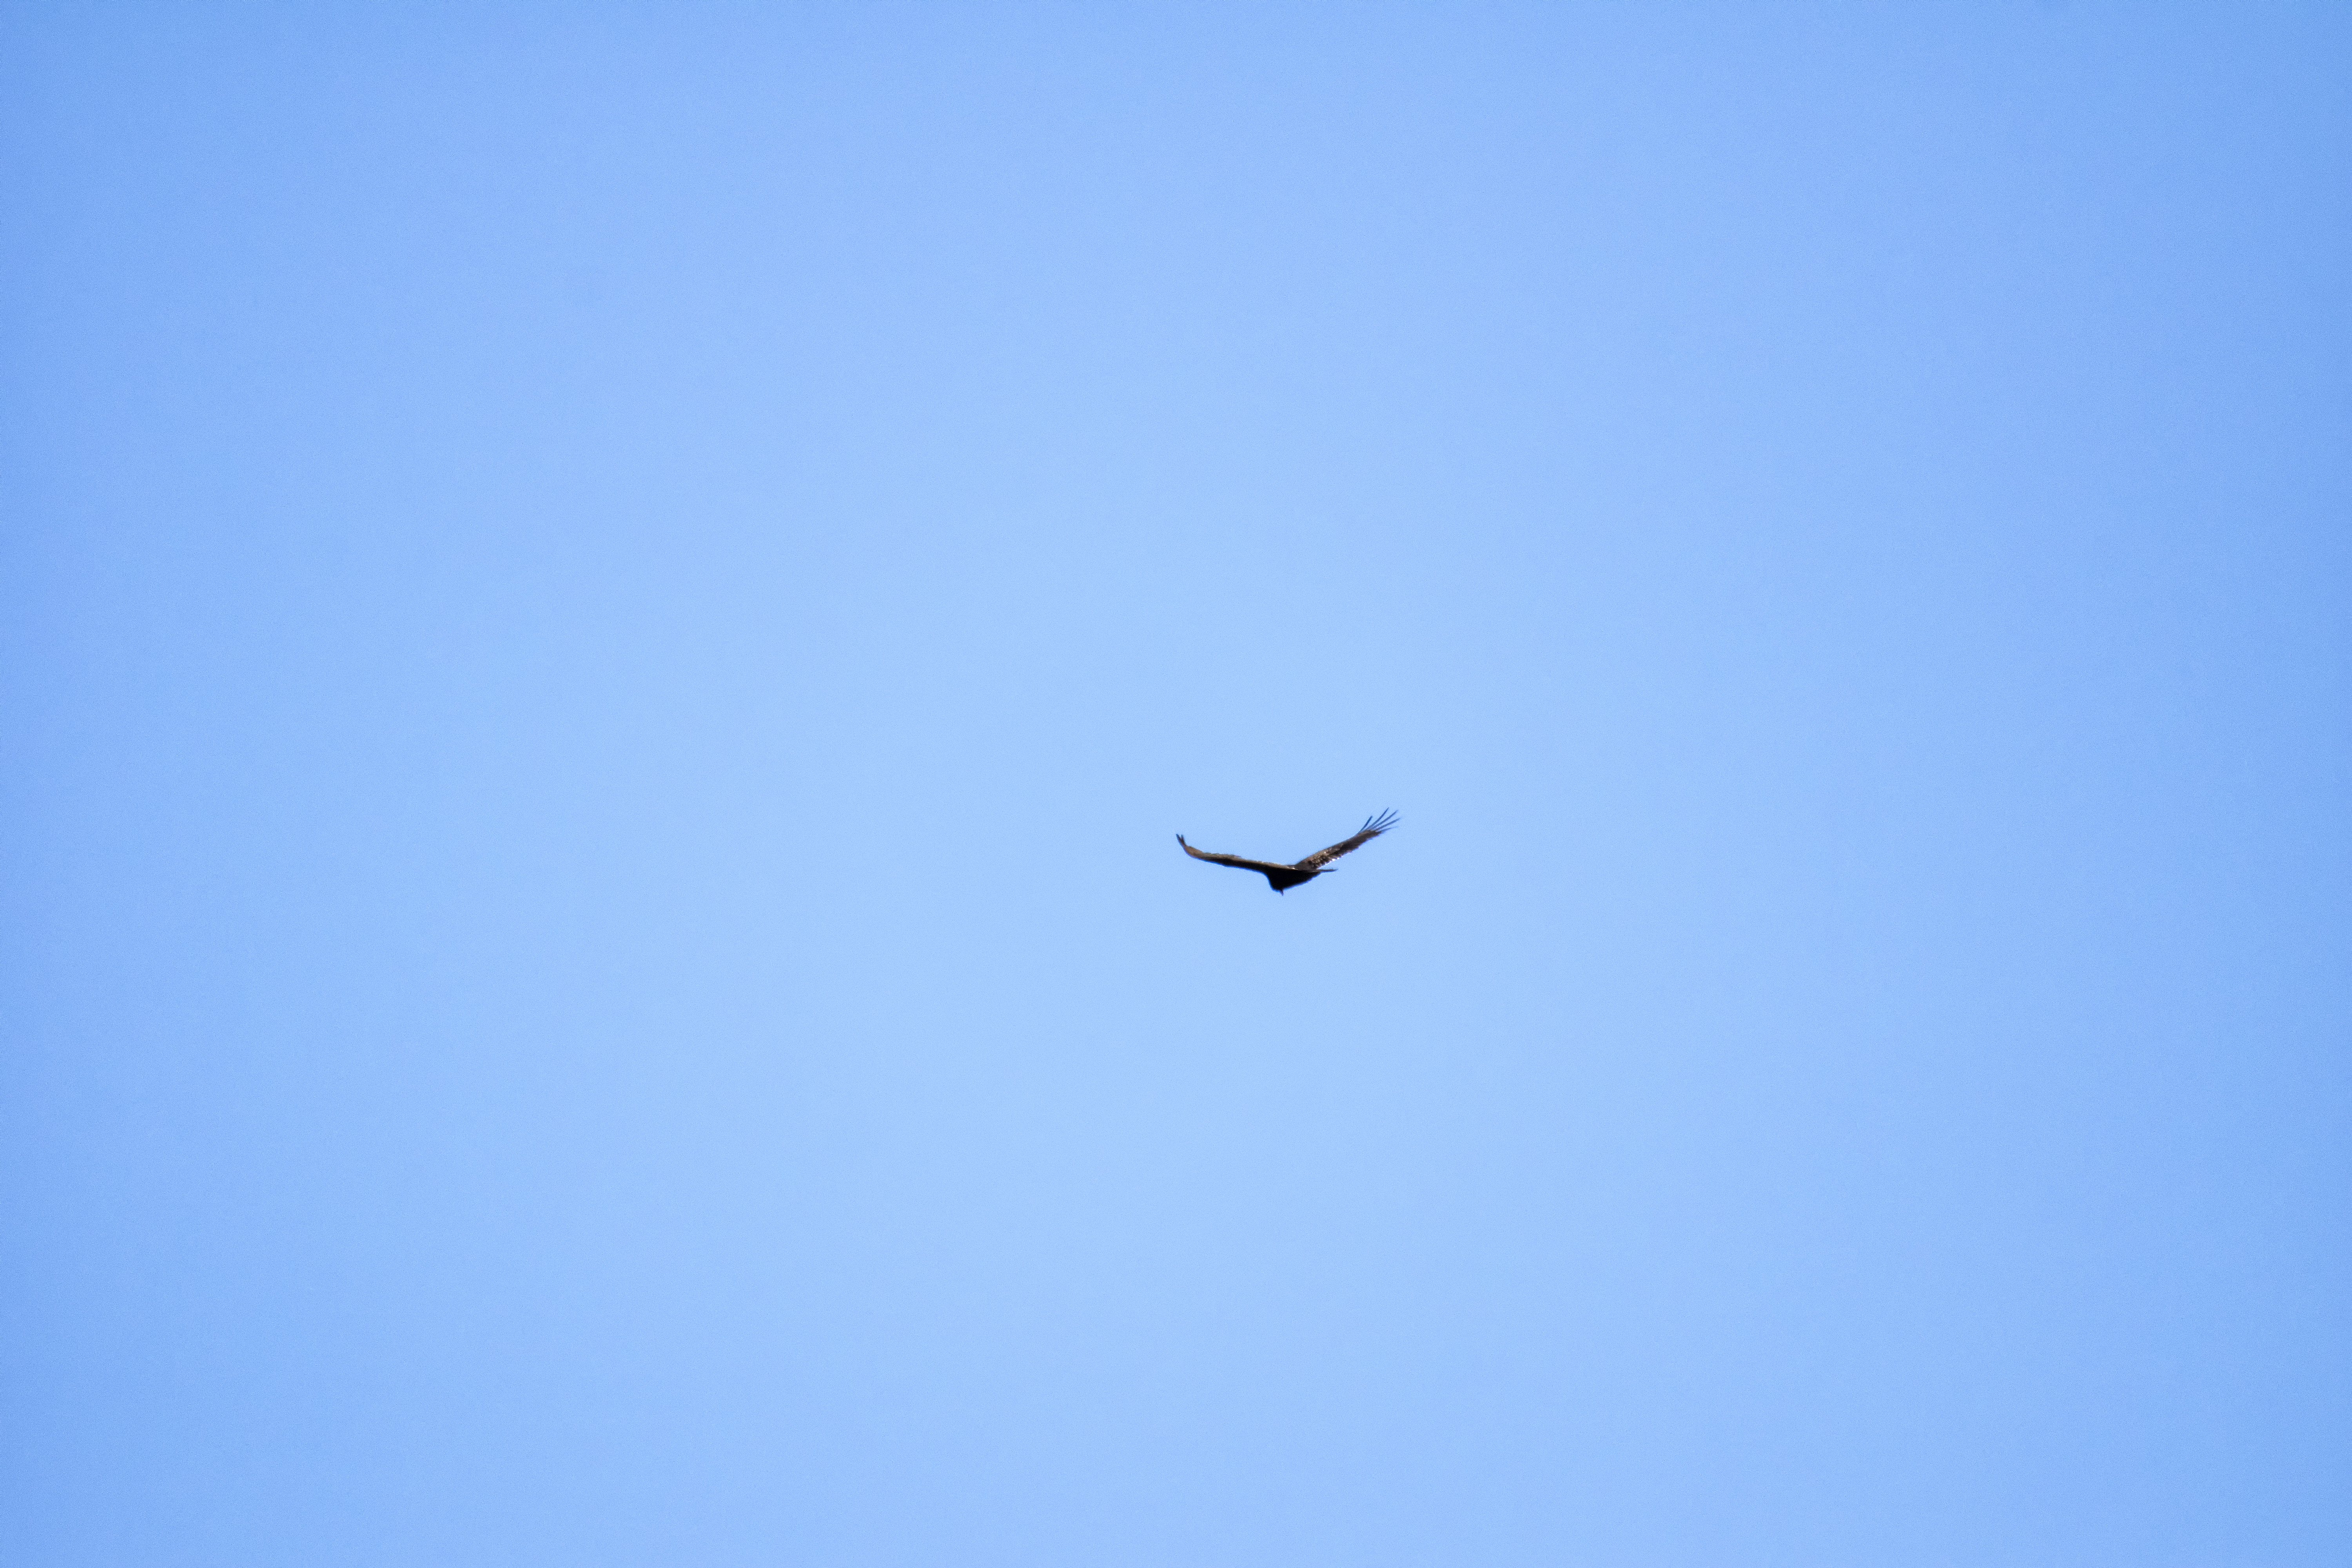
bird, wing, sky, line, flight, toy, canada, turkey, a, rouge, tte, quebec, vulture, sherbrooke, oiseau, urubu, atmosphere of earth, windsports